Omar Sívori

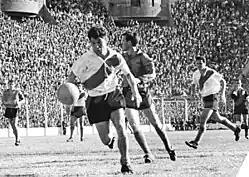
Sívori dribbing in a match v. Huracán

During the 1957–58 season, the 21-year-old Sívori was signed by Italian club Juventus after being spotted by Renato Cesarini. Juventus paid 10 million pesos (the equivalent of £91,000) for the transfer, which was a world-record transfer fee for the time. Sívori's move would prove bad for River's league fortunes, in the 18 years after 1957 they were unable to win the league in Argentina. However, they were able to complete their" El Monumental" stadium (previously nicknamed "the horseshoe") by adding a fourth stand bearing his name, with the money from the deal.